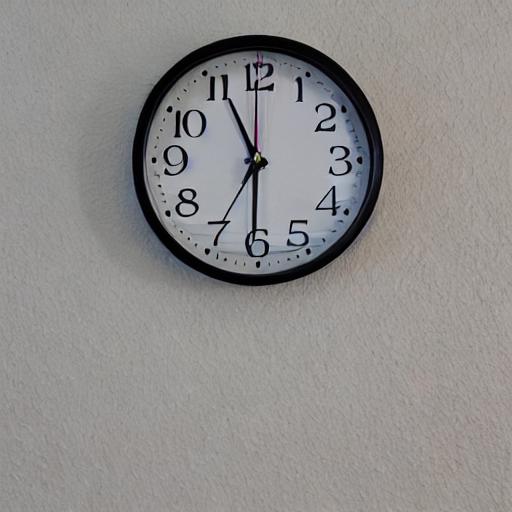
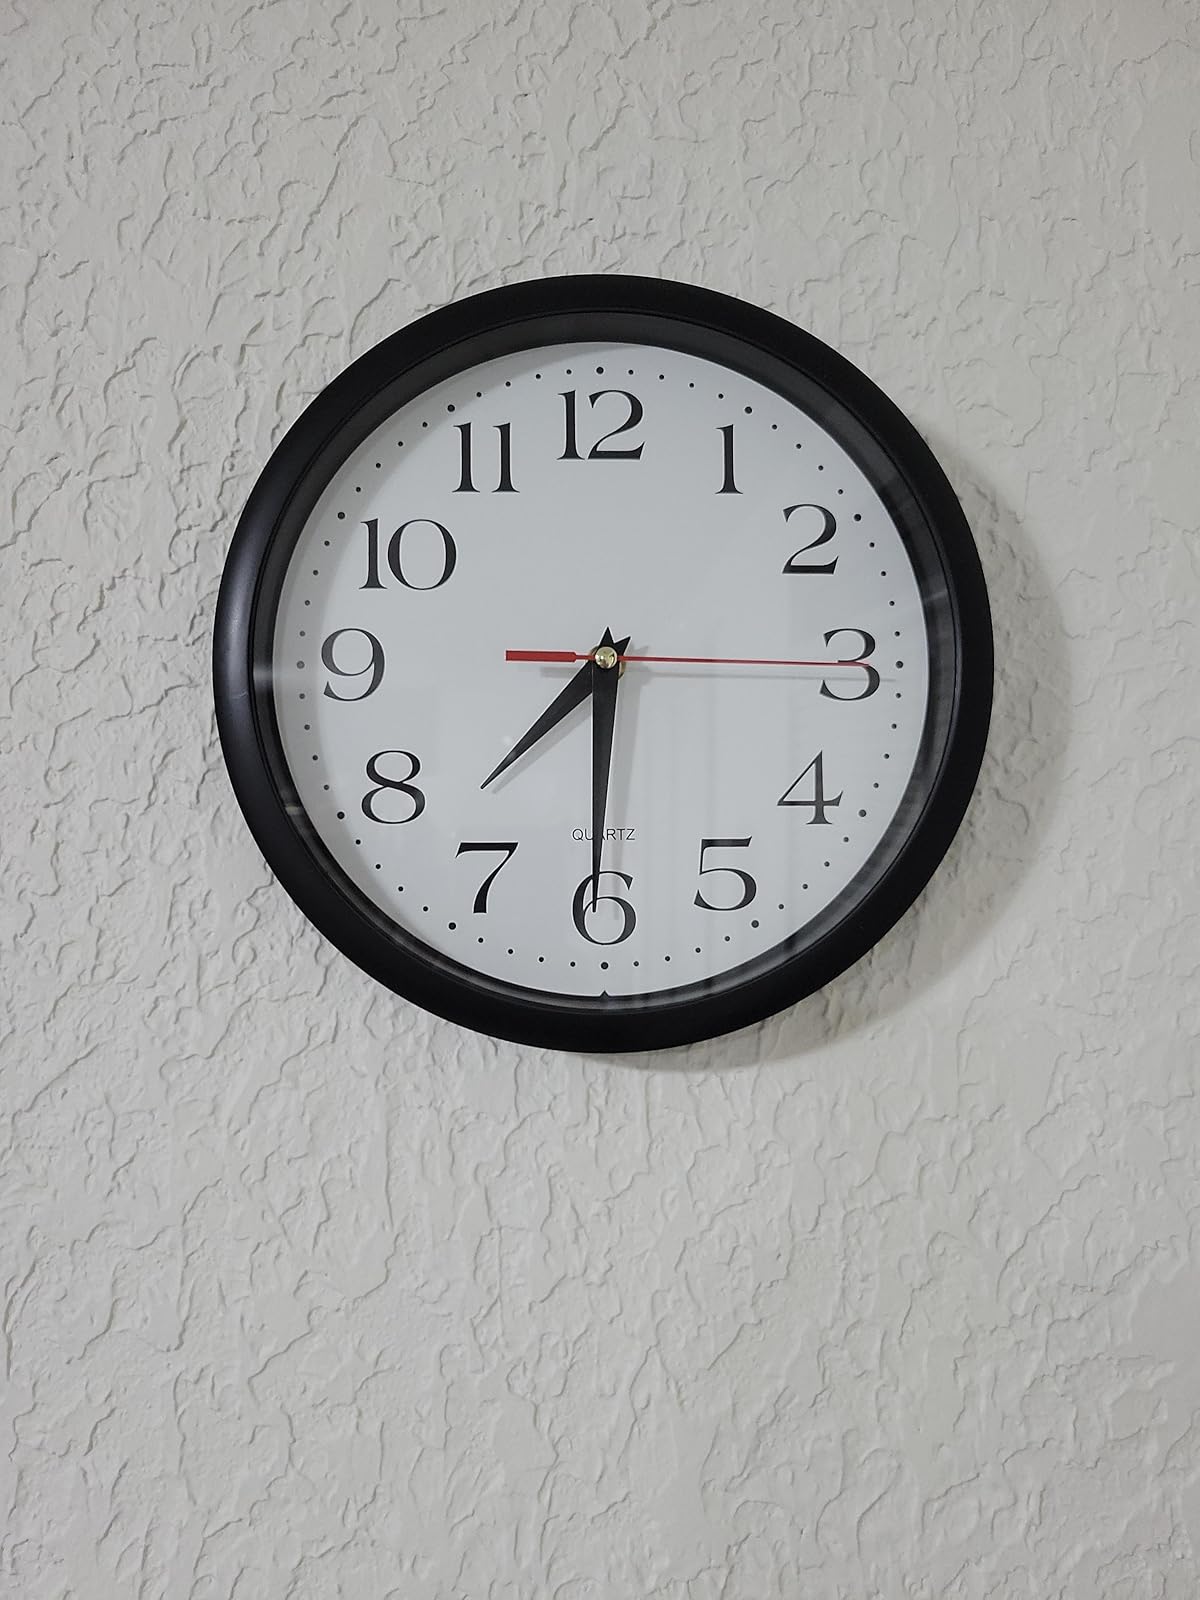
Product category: clock
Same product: no